Golden tanager

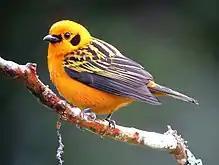
Cali, Valle, Colombia

The golden tanager is found in the Venezuelan Coastal Range in Venezuela and in the Andes in Colombia, Ecuador, Peru, and Bolivia at elevations of , but is most common at elevations of . It inhabits humid montane evergreen forest, as well as forest edges and nearby secondary growth.